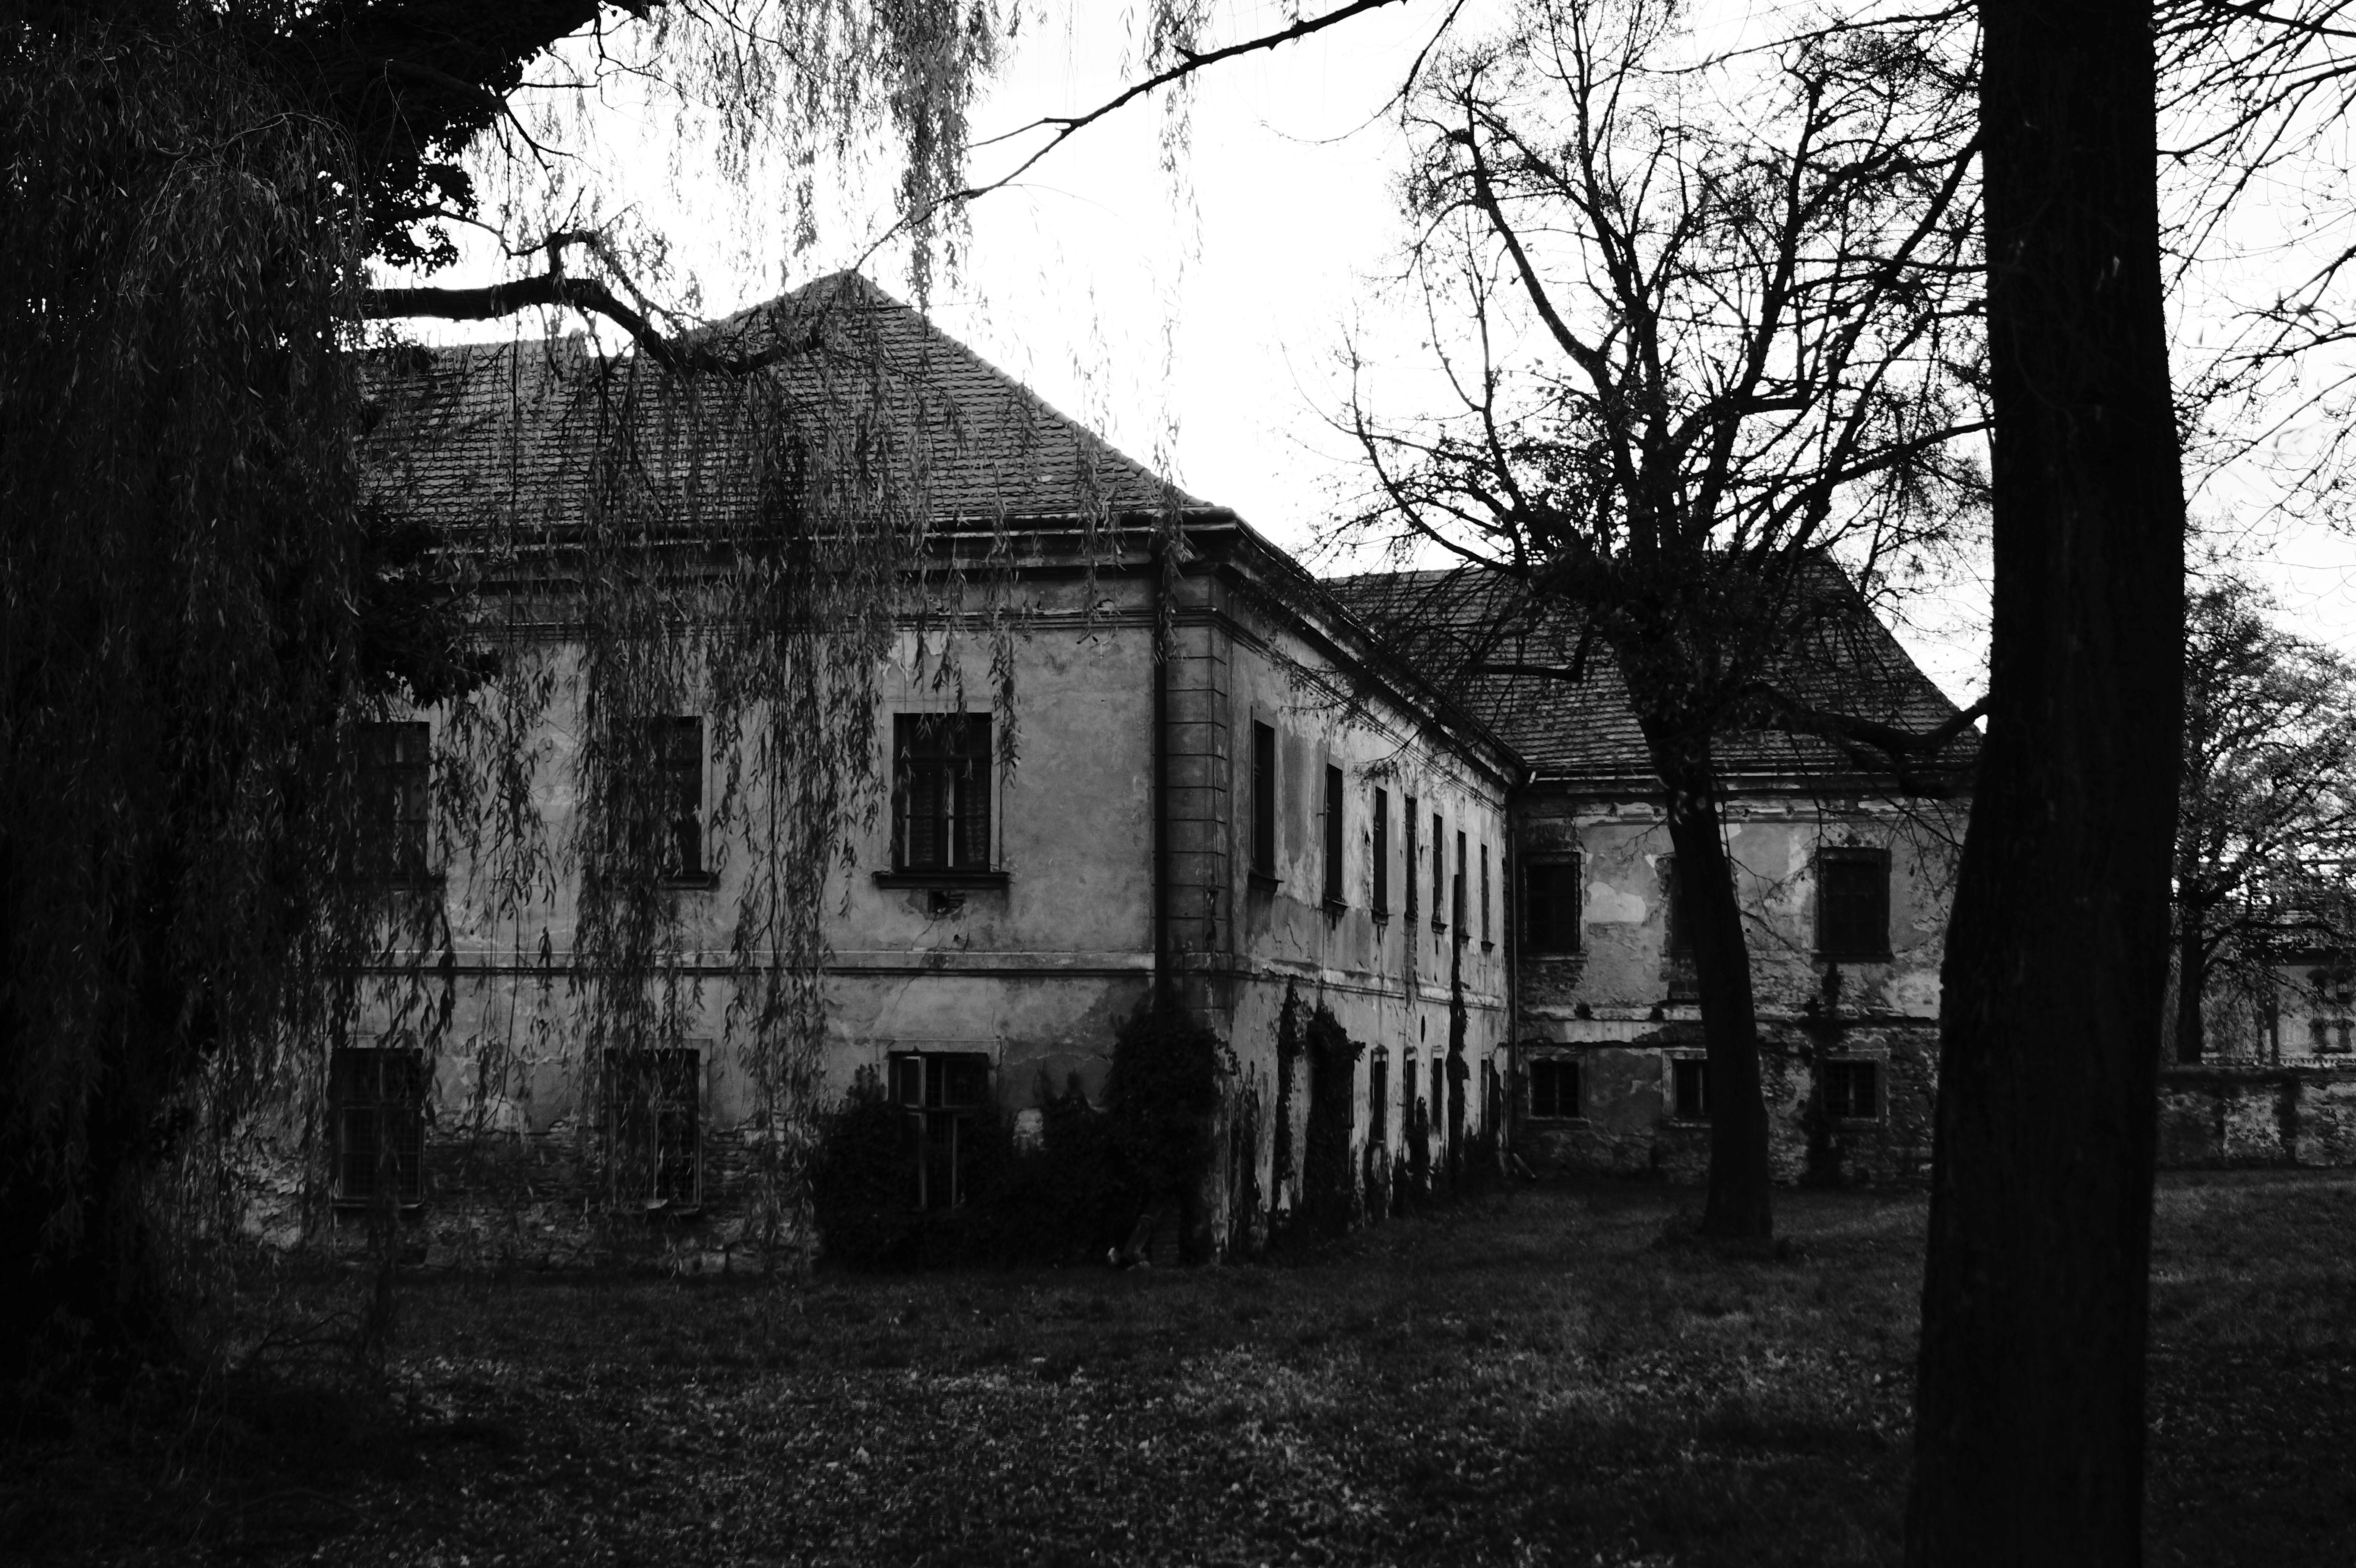
tree, black and white, house, building, old, home, shack, facade, darkness, chapel, monochrome, old house, ruins, photograph, history, leave, lapsed, rural area, haunted house, monochrome photography